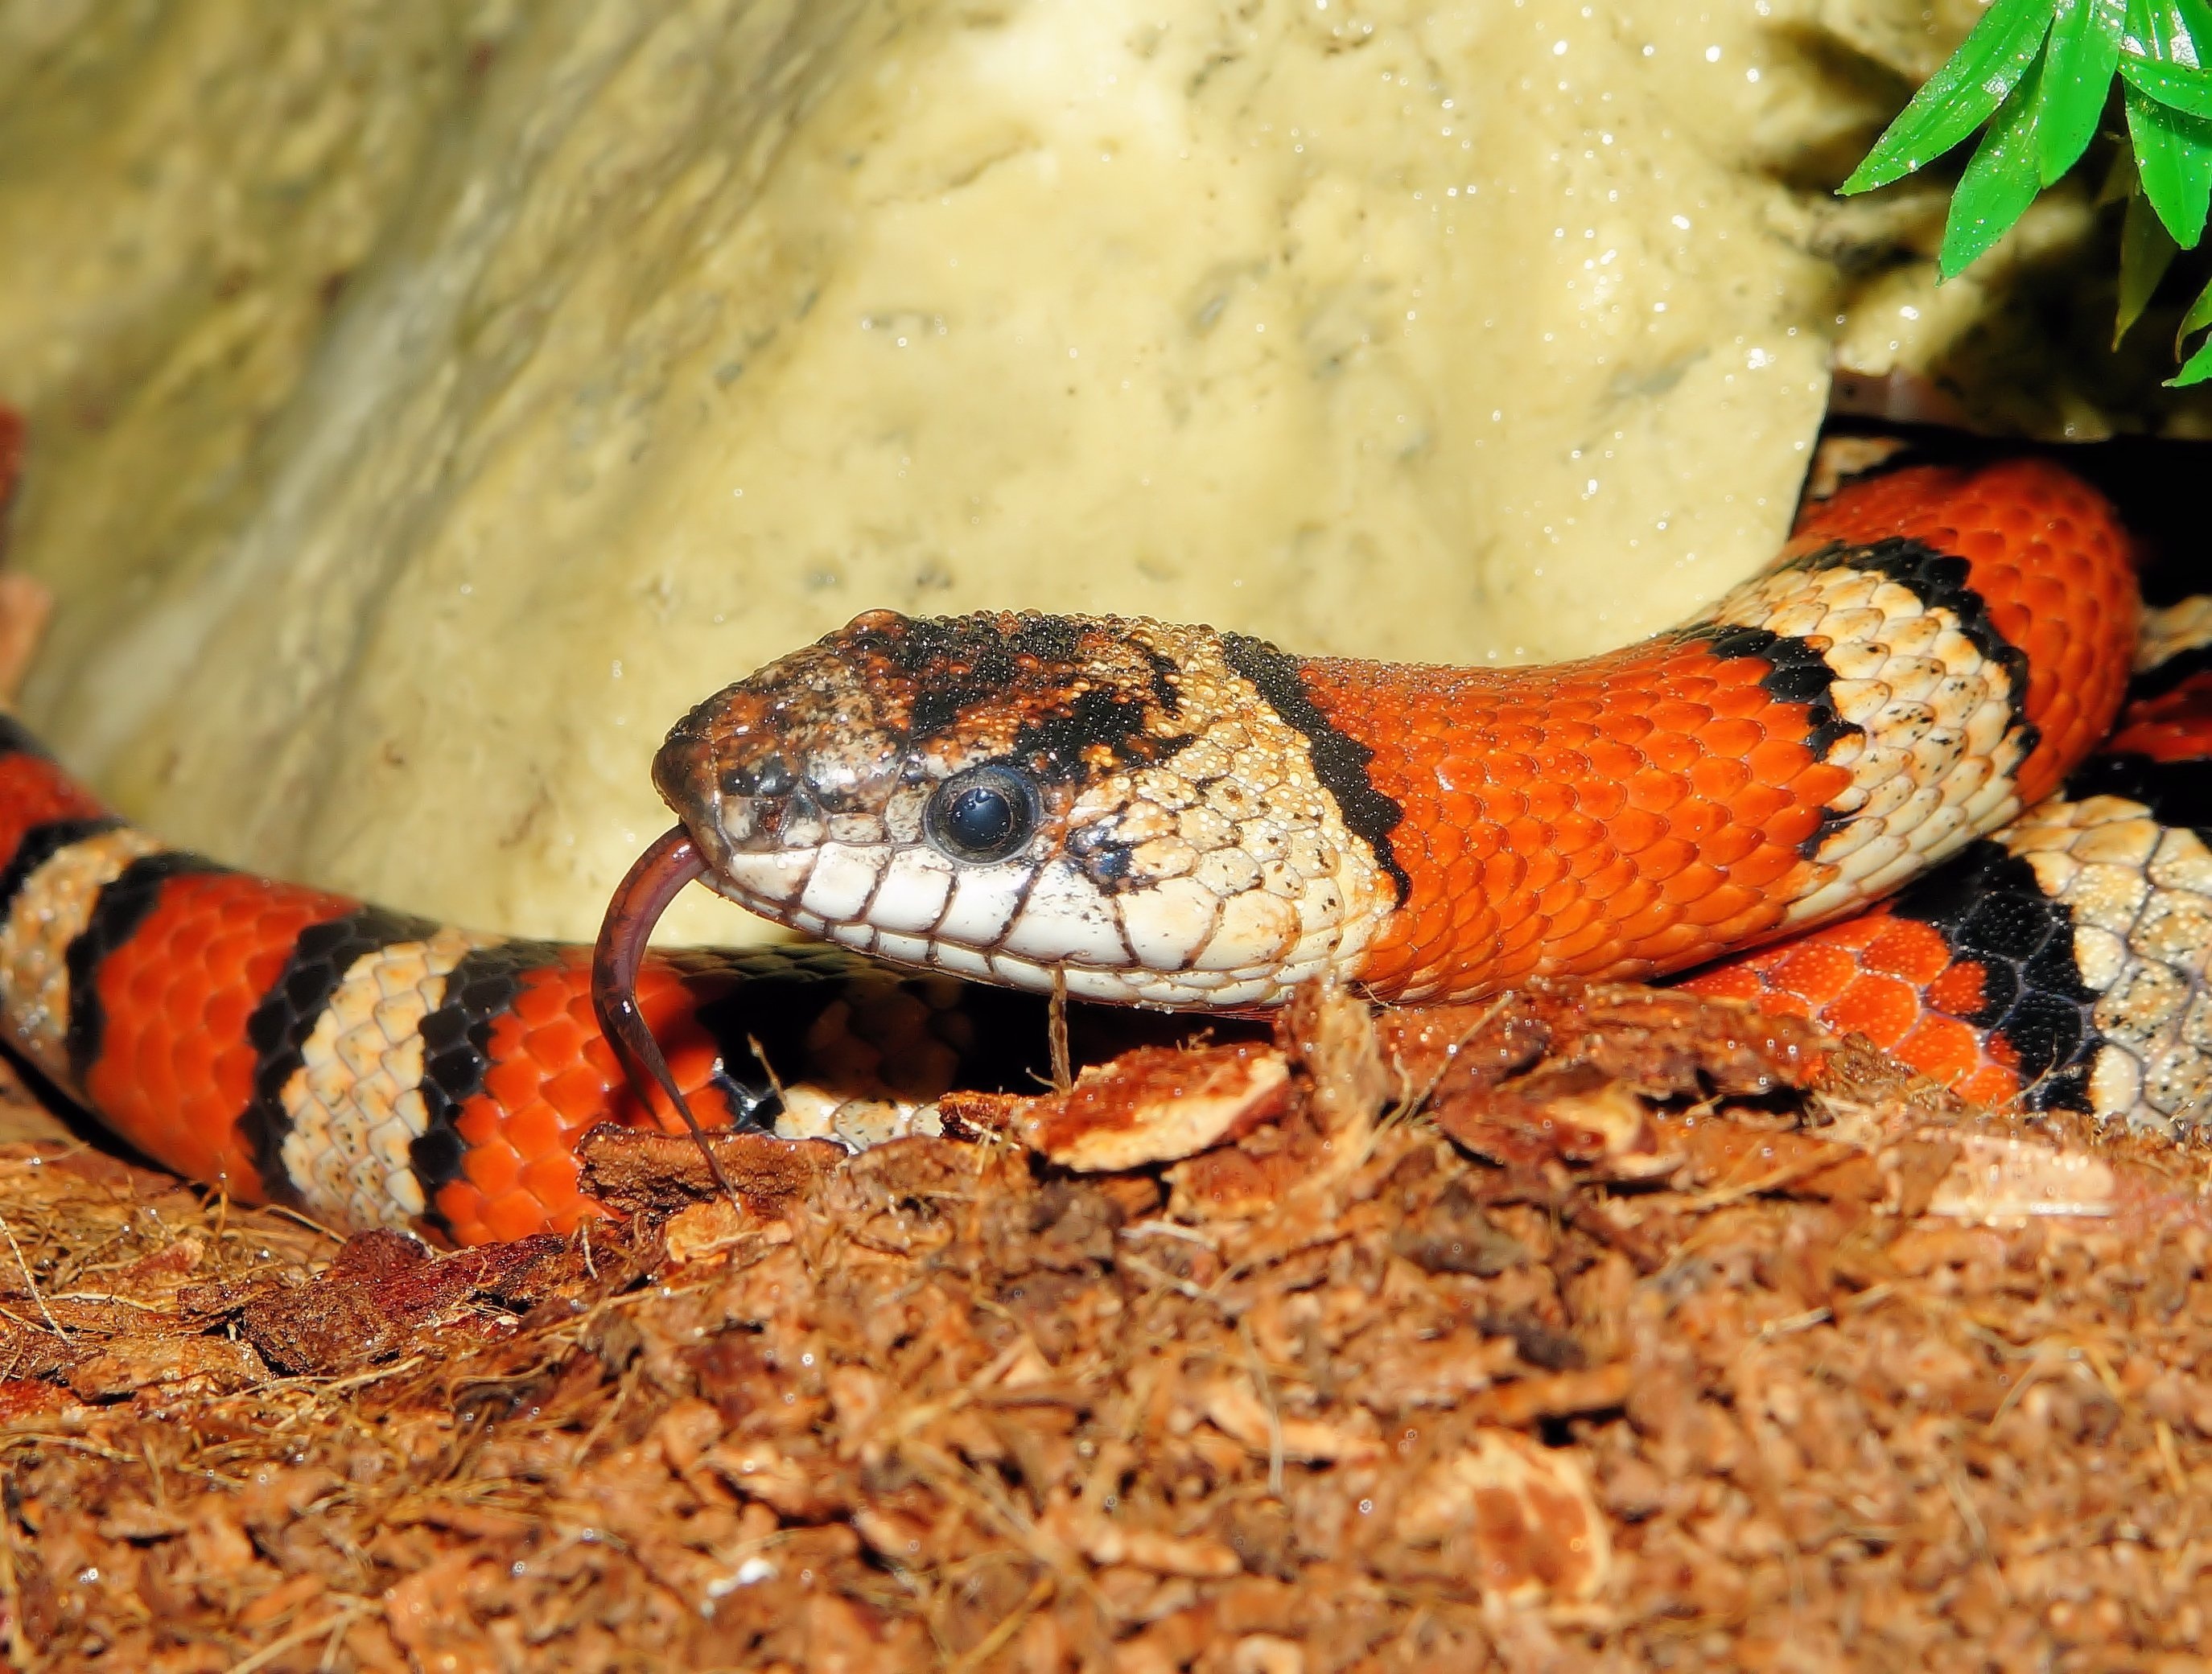
wildlife, orange, red, reptile, black, scale, colorful, yellow, fauna, eye, head, snake, vertebrate, elegant, terrarium, natter, curious, attention, serpent, lampropeltis, constrictor, banded, non toxic, terraristik, garter snake, on the lurking, colubridae, sidewinder, scaled reptile, boas, hognose snake, kingsnake, king snake